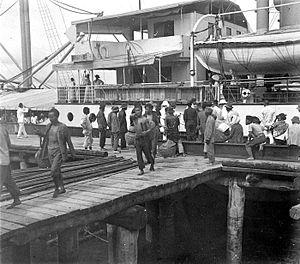
Belawan est une ville portuaire sur la côte du nord est de Sumatra, en Indonésie. Située sur la rivière Deli, près de la ville de Medan, Belawan est le port le plus actif d'Indonésie après ceux de Java.